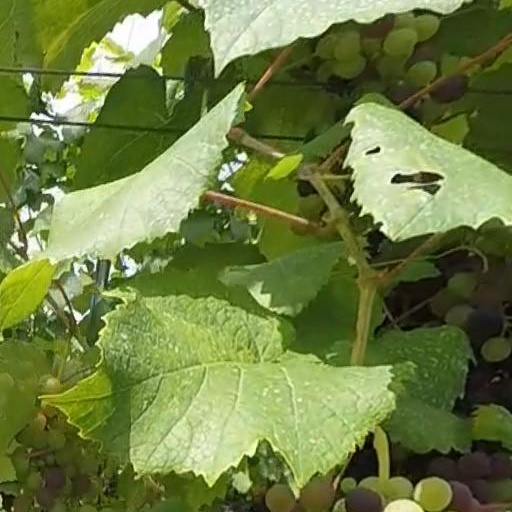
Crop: grape